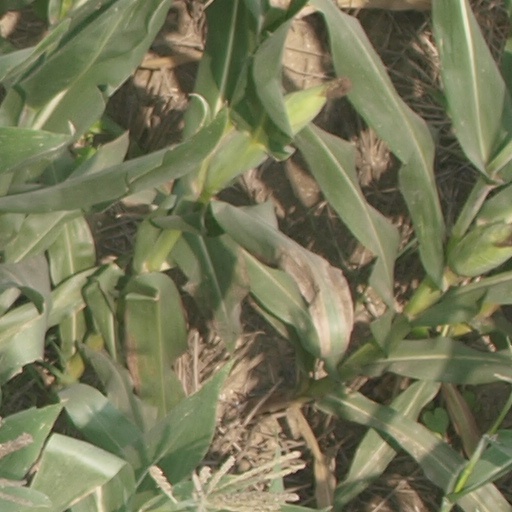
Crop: maize; corn